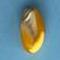
Maize quality: Good